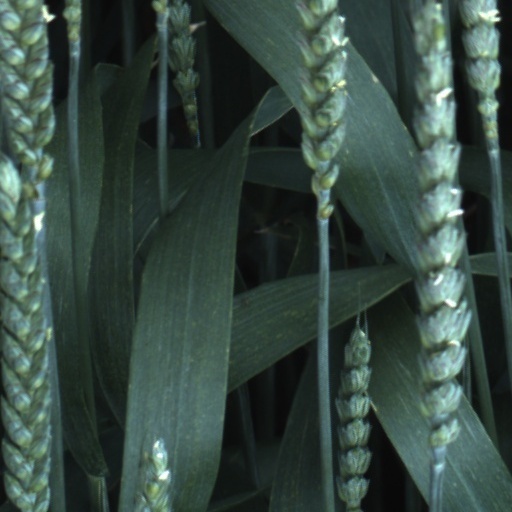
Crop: wheat